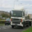
Label: truck